Tang campaign against Karakhoja

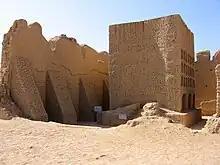
Ruins of Karakhoja

Following the annexation of Karakhoja, the oasis state was placed under direct Tang administration and structured as a prefecture. Karakhoja was overseen as part of the Anxi Protectorate, or Protectorate General to Pacify the West, established to govern the Western Regions of Xinjiang. Soon after the conquest, a population census was conducted to implement the equal-field system mandatory for Chinese prefectures. In 640, the year of Karakhoja's annexation, it was reported that there were 8,000 households and 37,700 inhabitants living in Turfan.